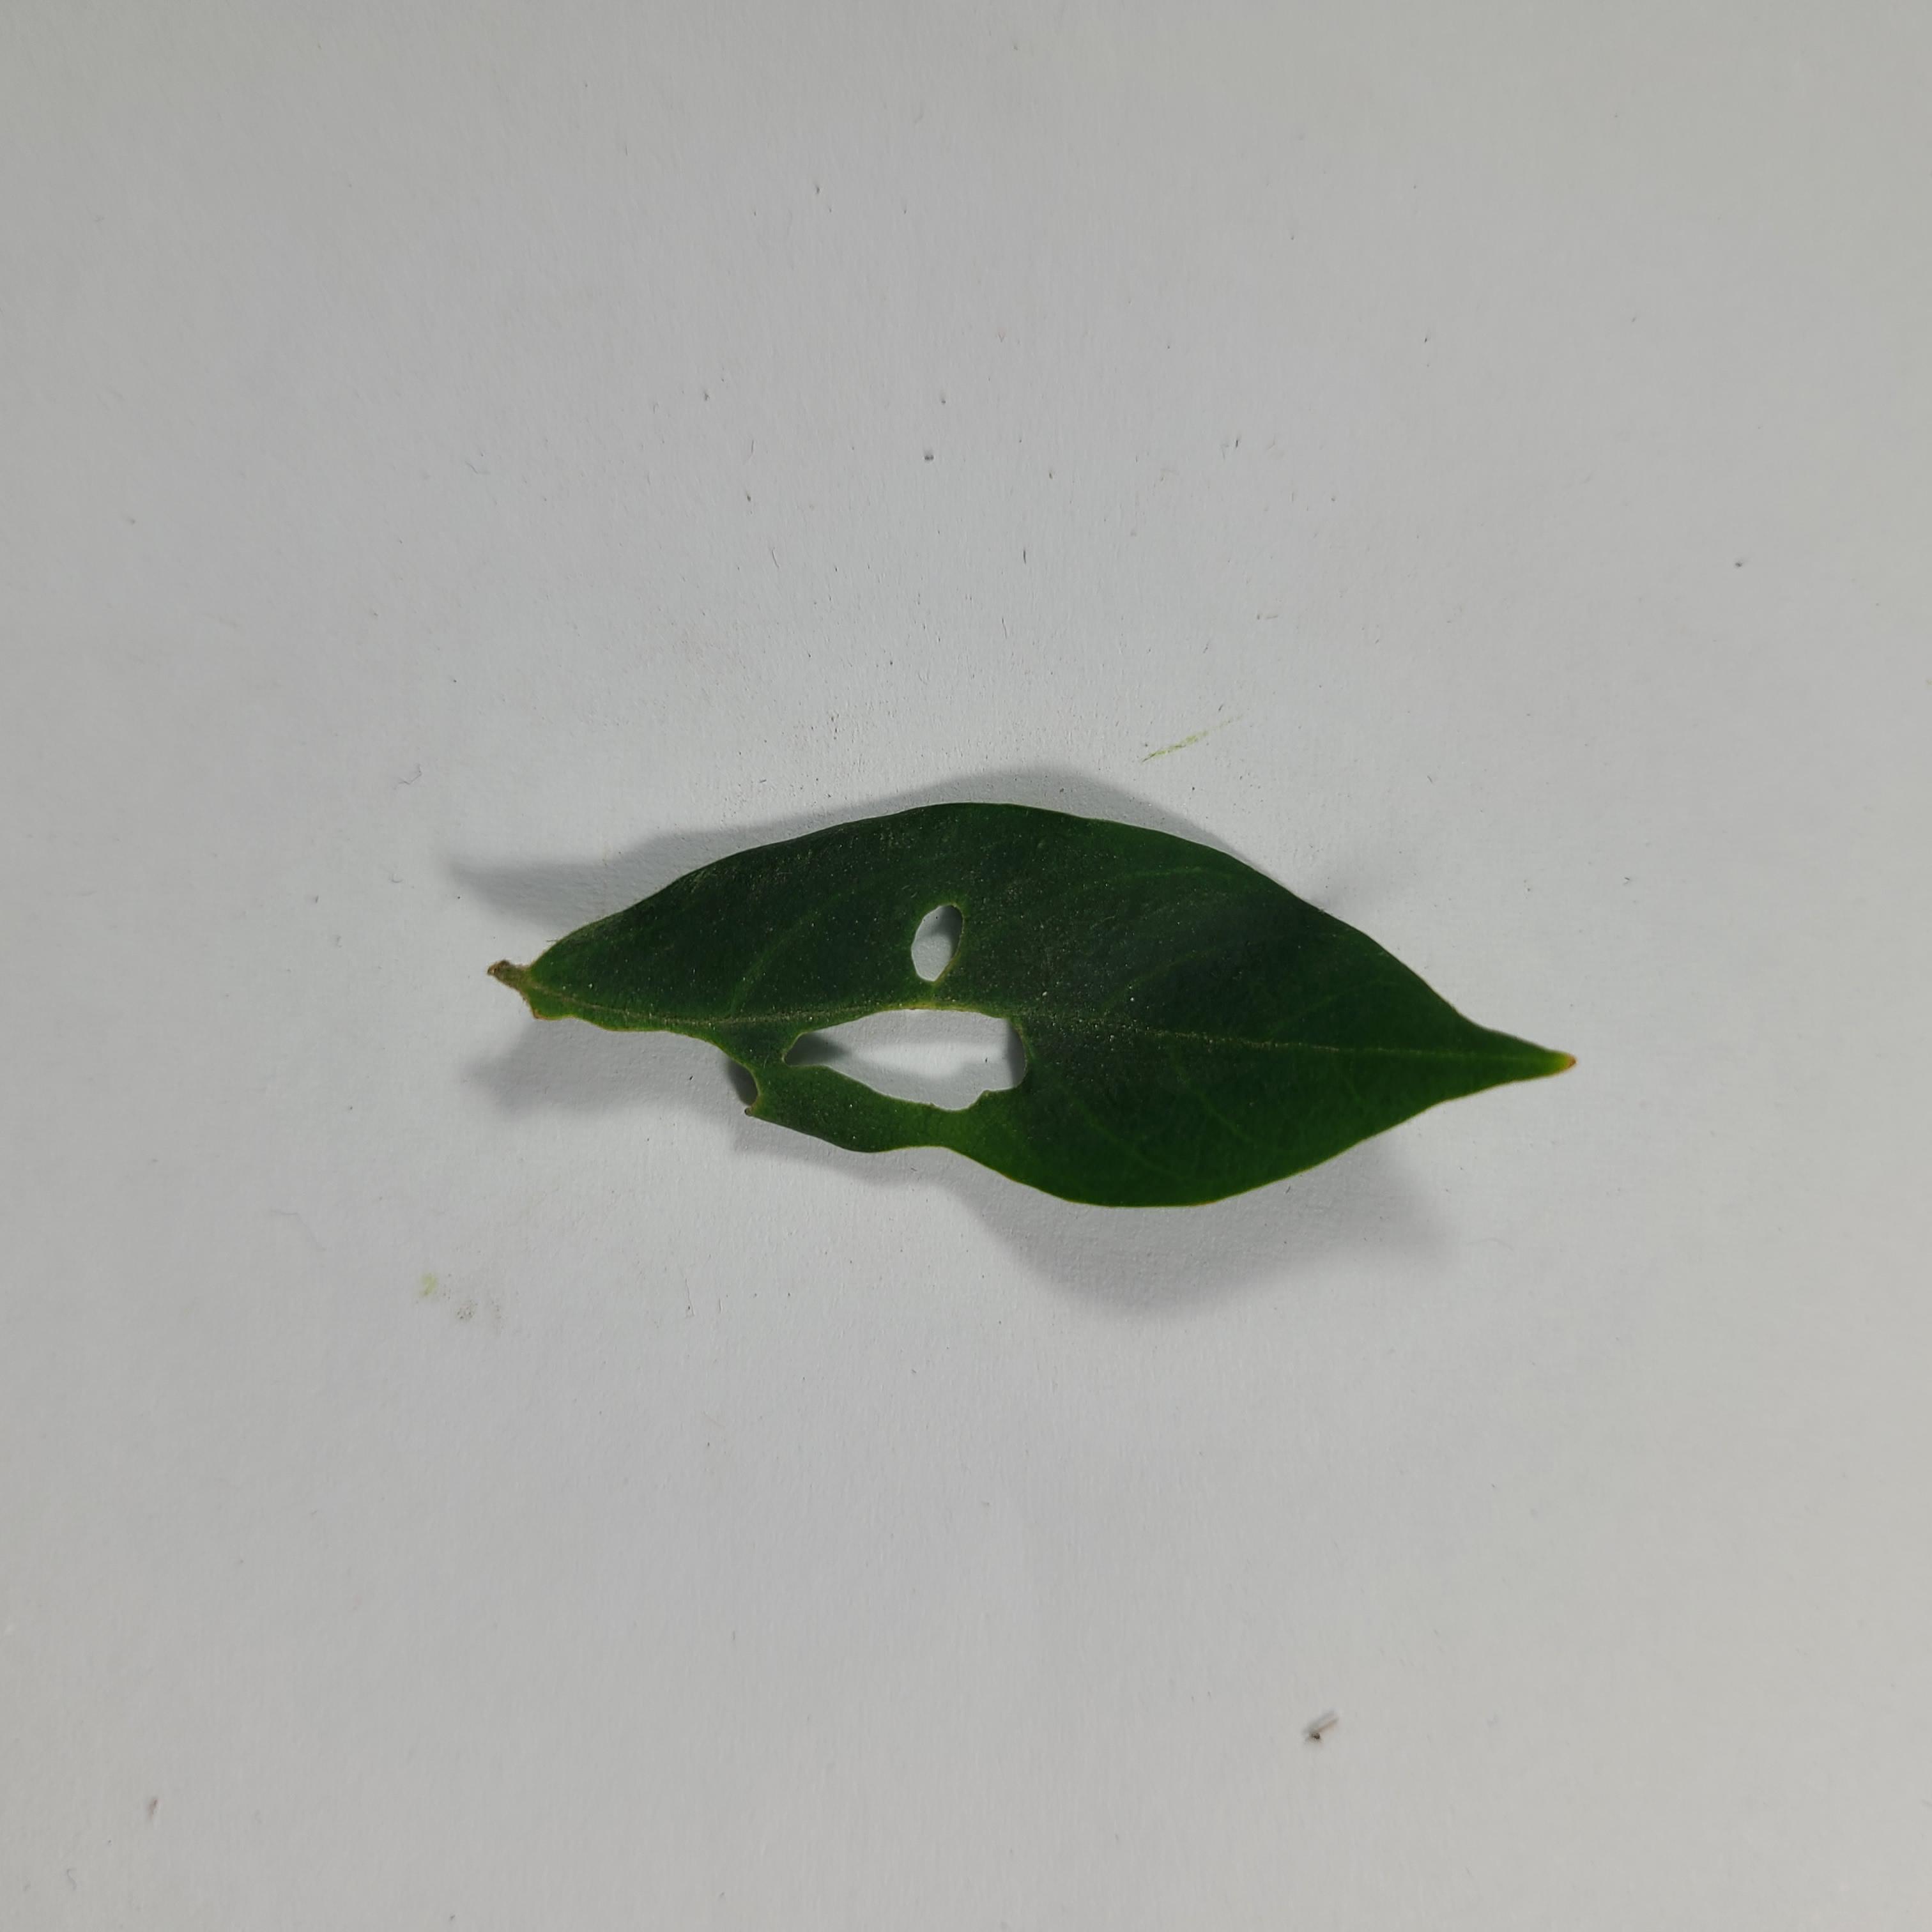
Label: Insect Hole leaves